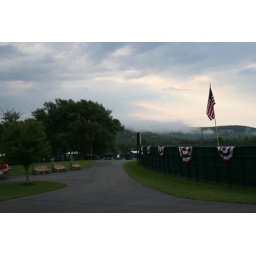
The low rain cloud over the field